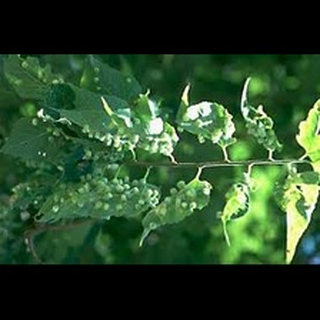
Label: wheat_mite